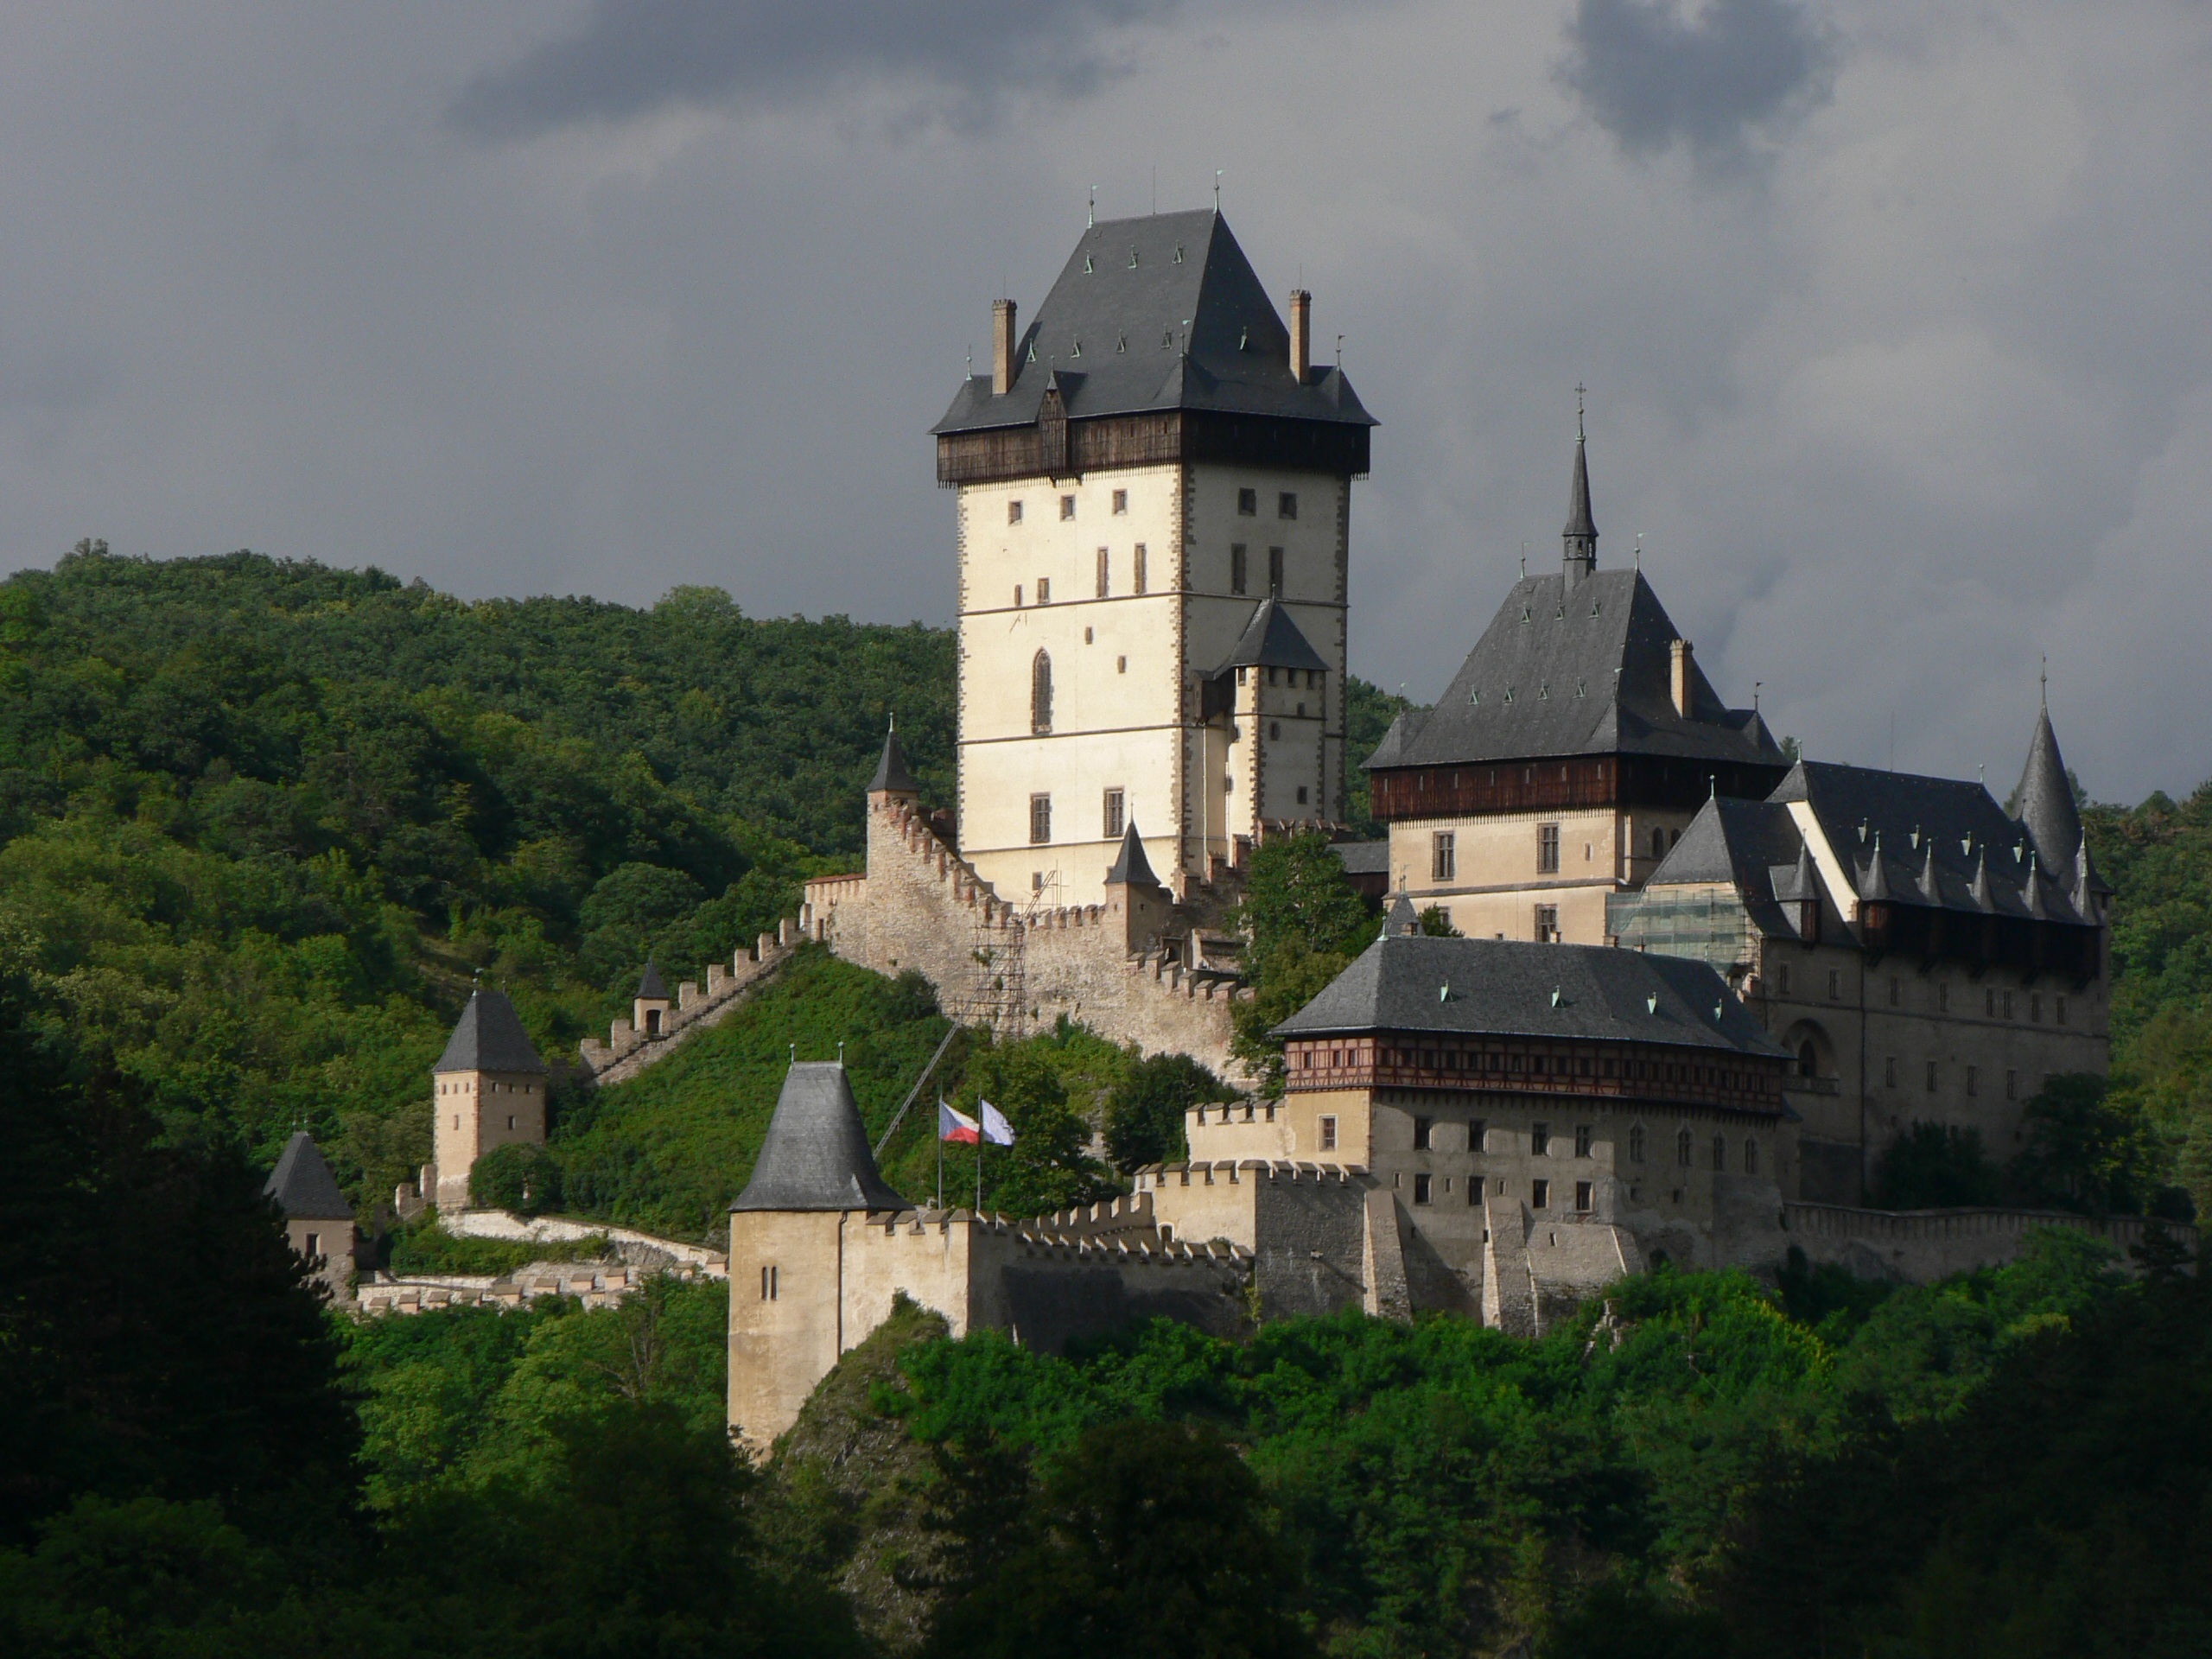
tree, cloud, wood, window, building, chateau, old, wall, tower, castle, drama, place, monastery, forrest, estate, republic, charles, czech, visitors, times, karlstejn, historic site, turist, water castle